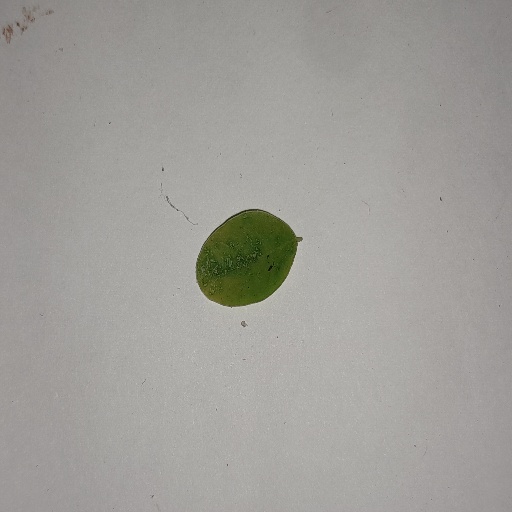
Species: Sojina
Leaf condition: Yellow Leaf